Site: saxony
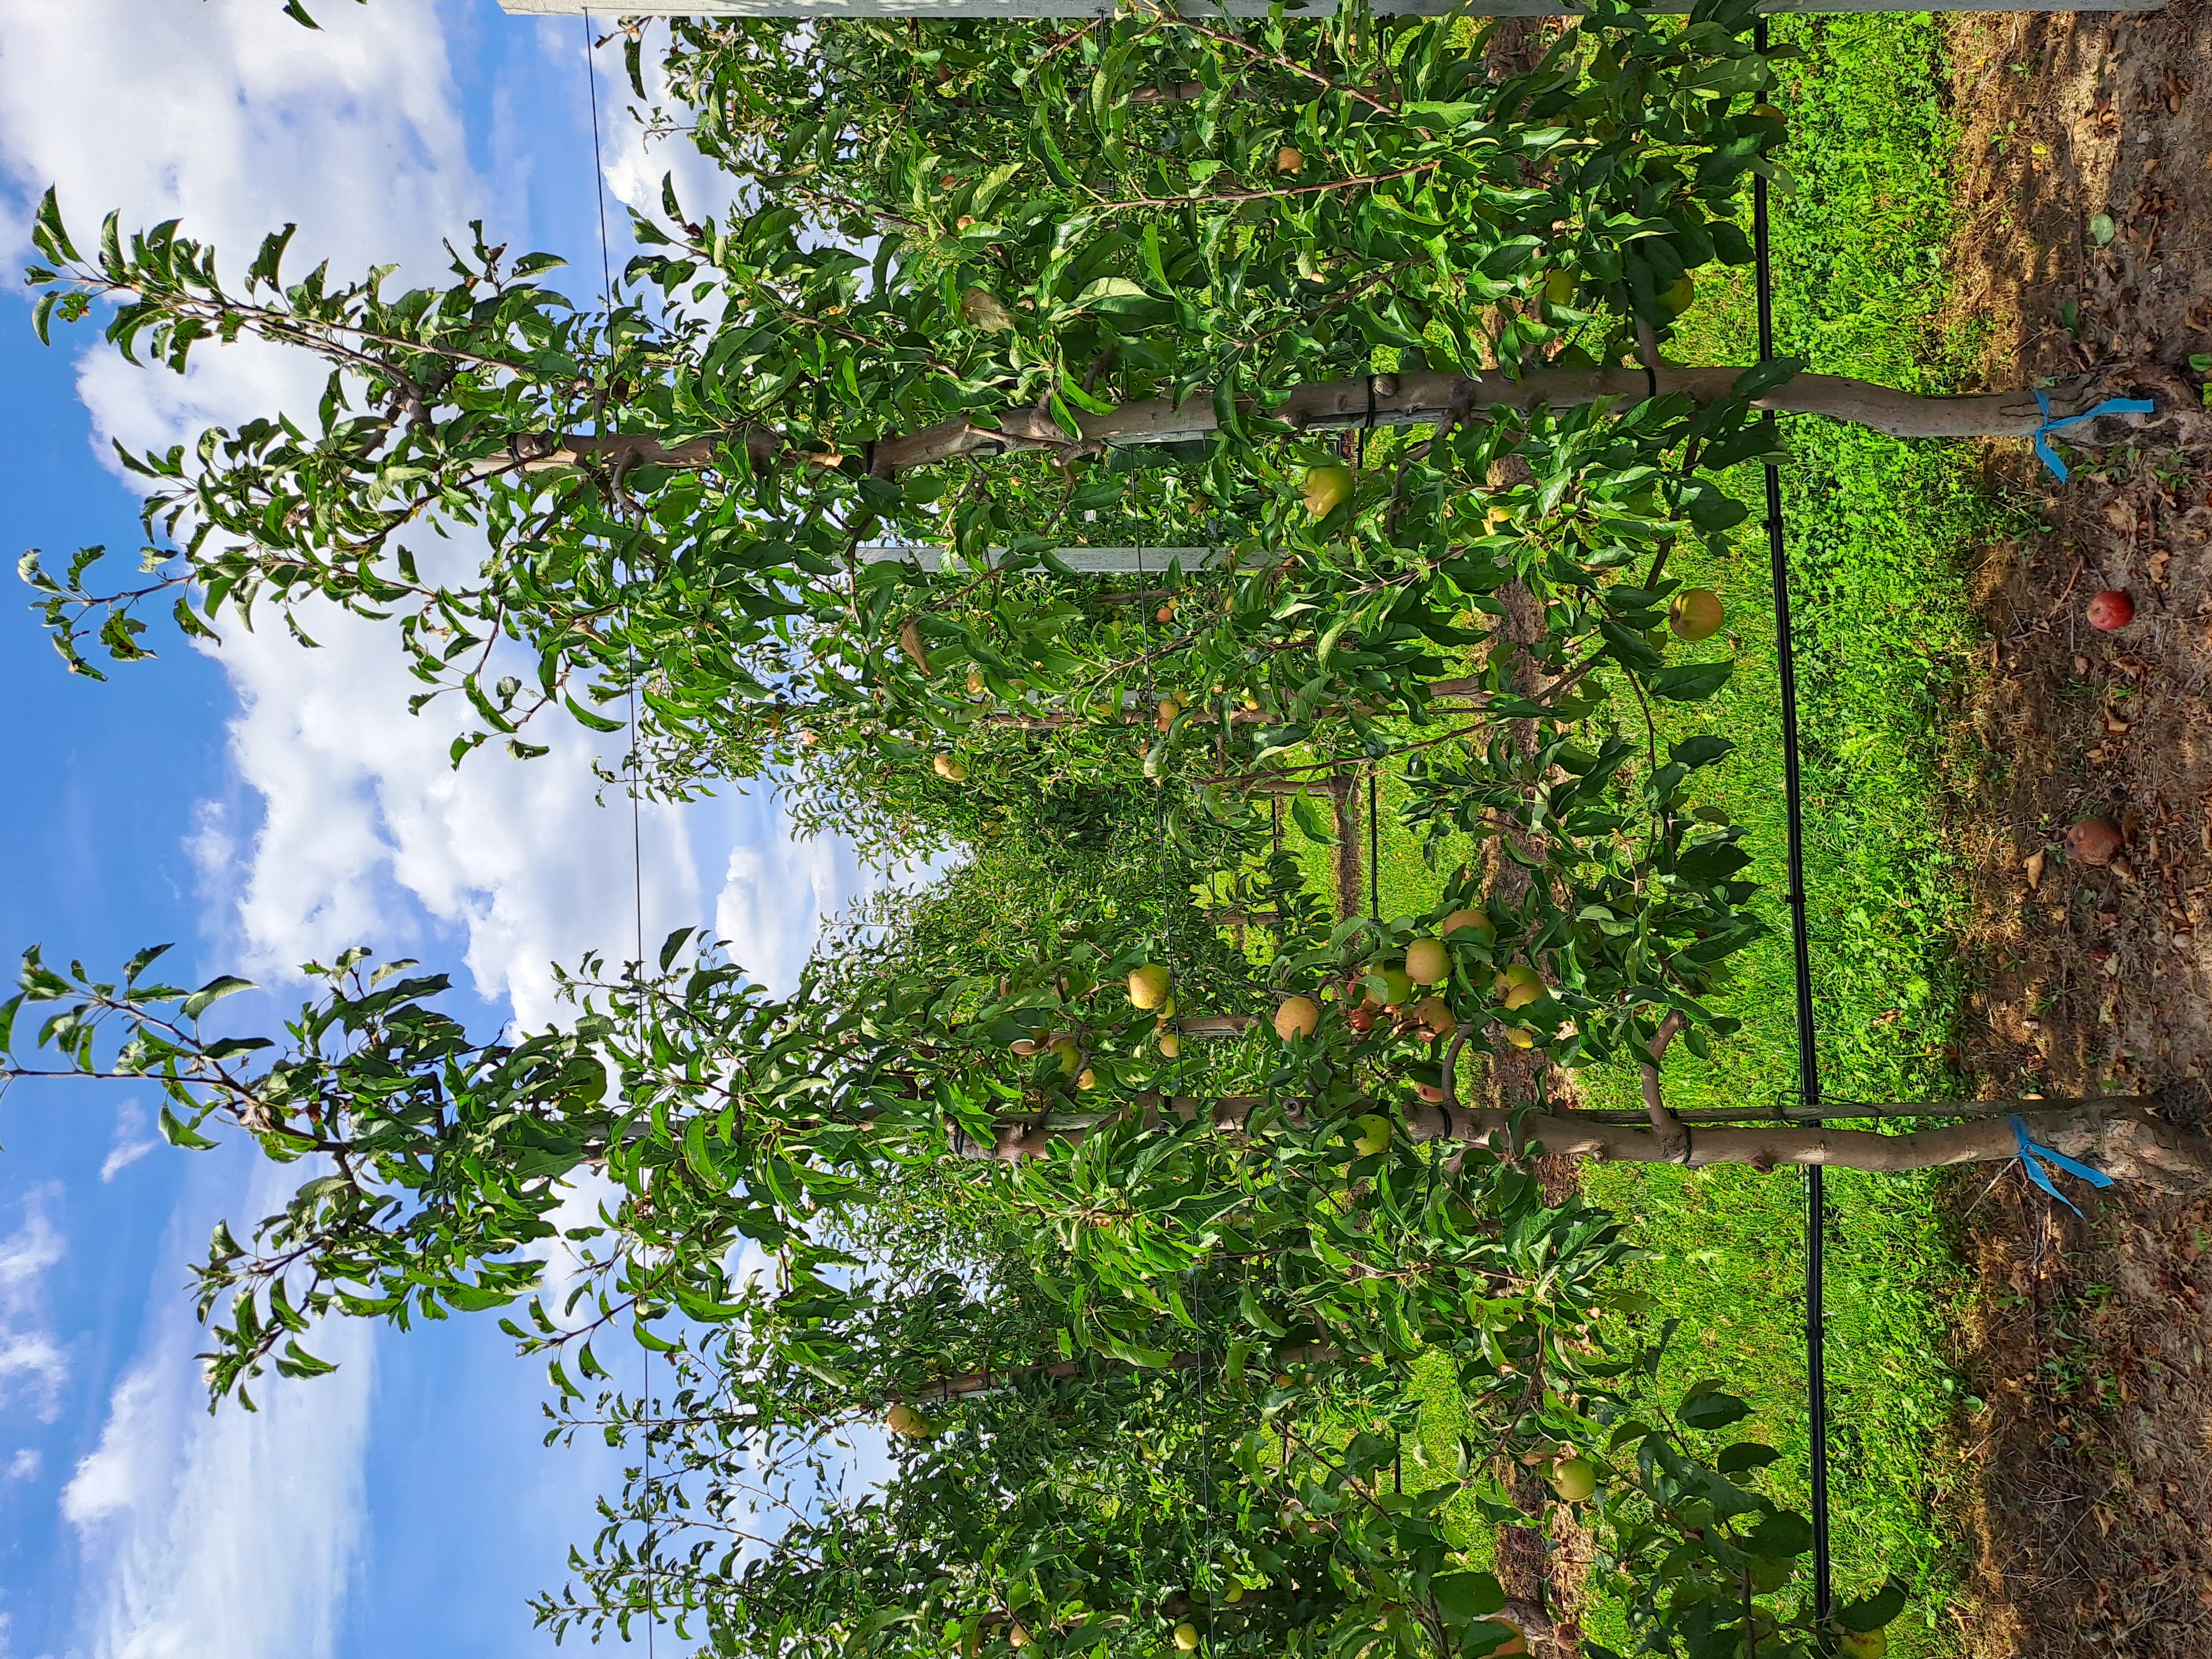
Growth stage (BBCH 85): Maturity of fruit and seed